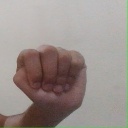
अक्षर: ठ